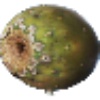
Label: cactus_fruit